Lolita Chammah

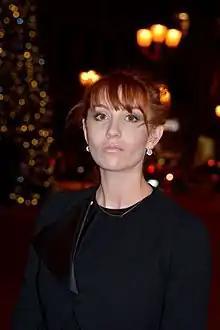
Chammah in 2015

Chammah is the daughter of Ronald Chammah (of Syrian Jewish origin), and Isabelle Huppert. She grew up in Paris and had her first roles during childhood.